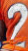
Number: 2